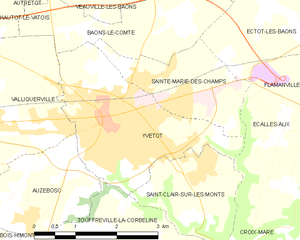
Carte des communes françaises Yvetot